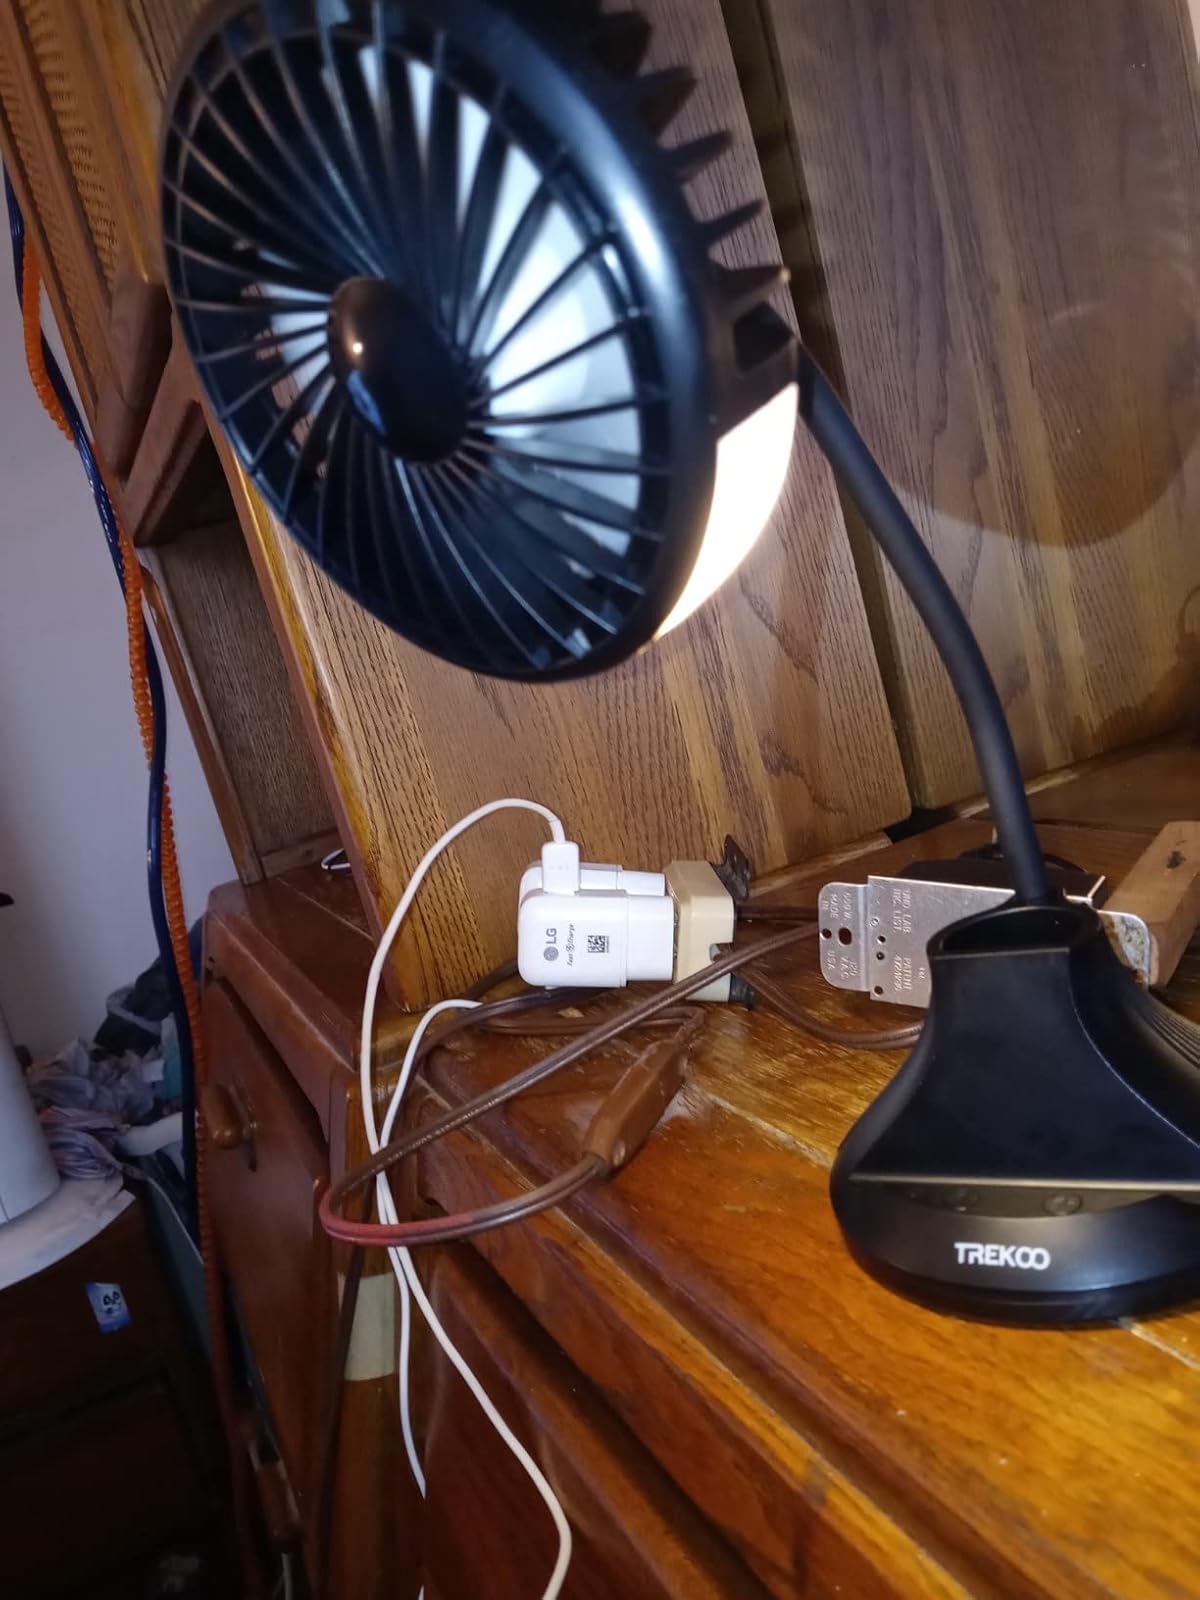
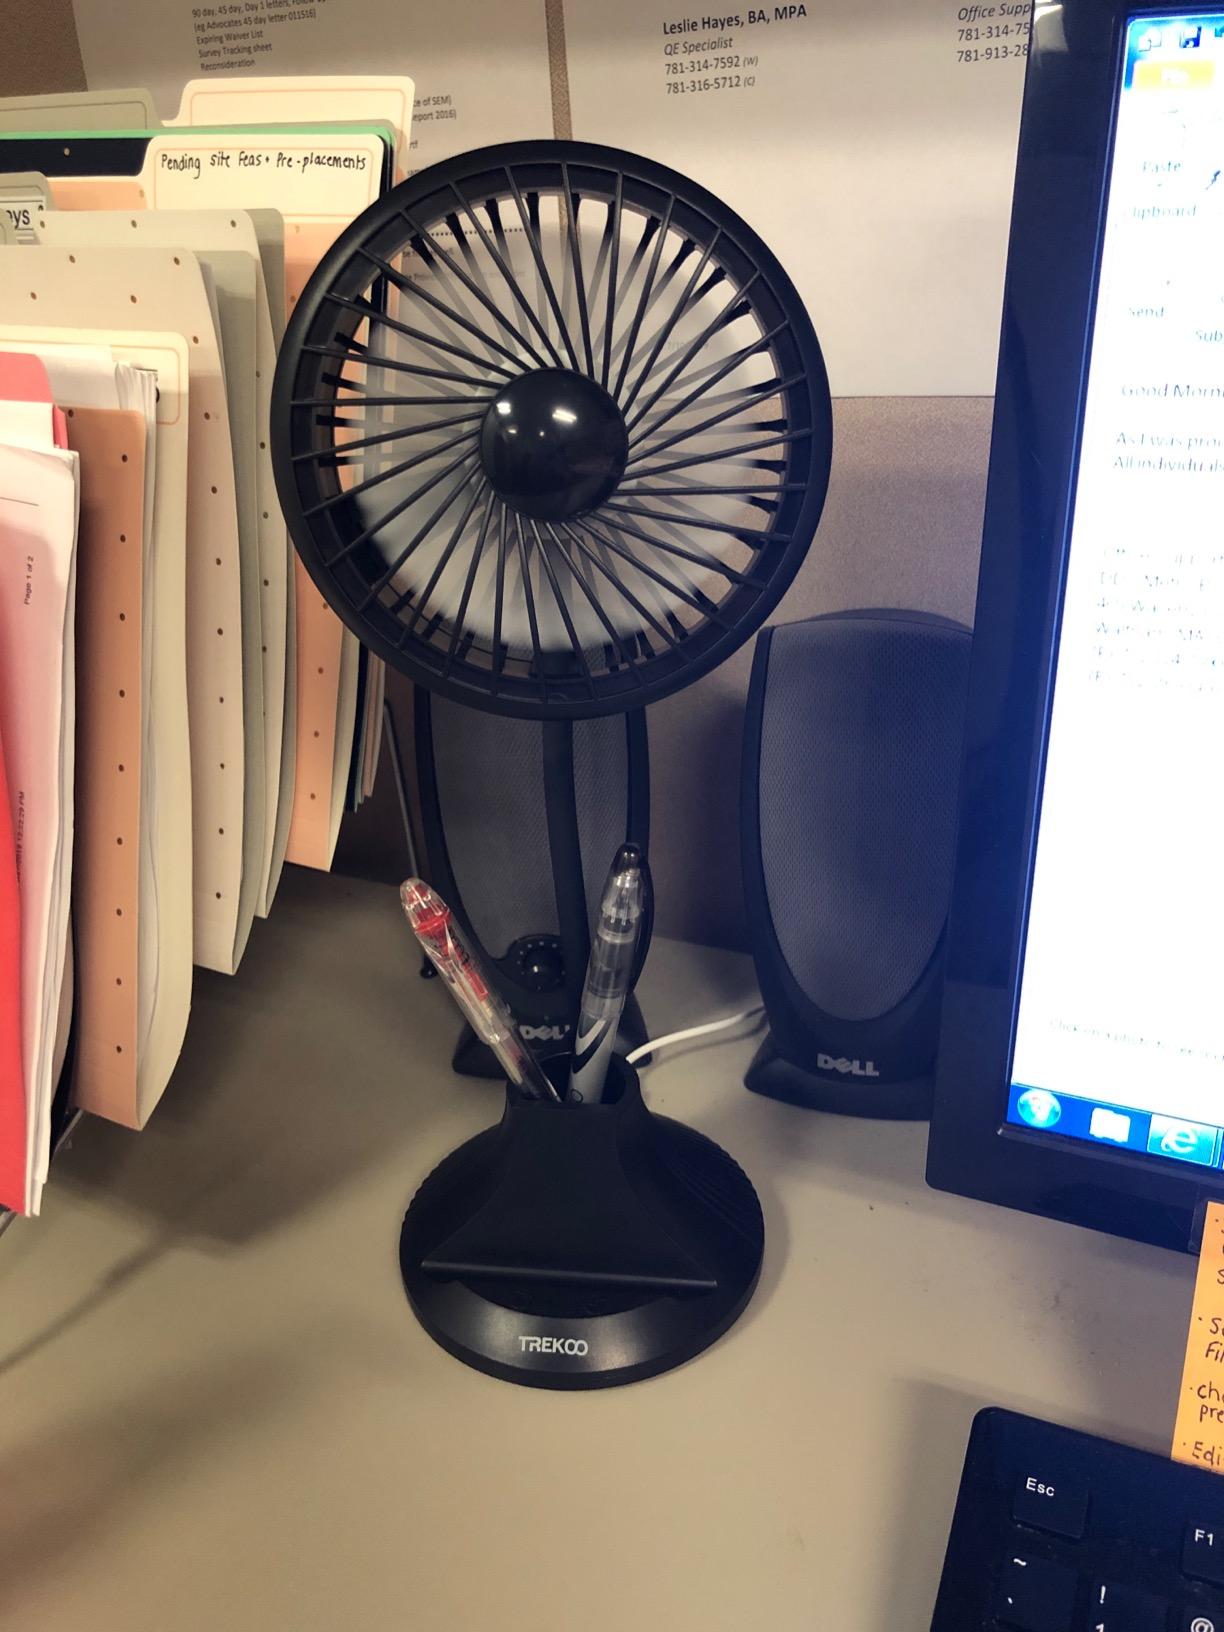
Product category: fan
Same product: yes